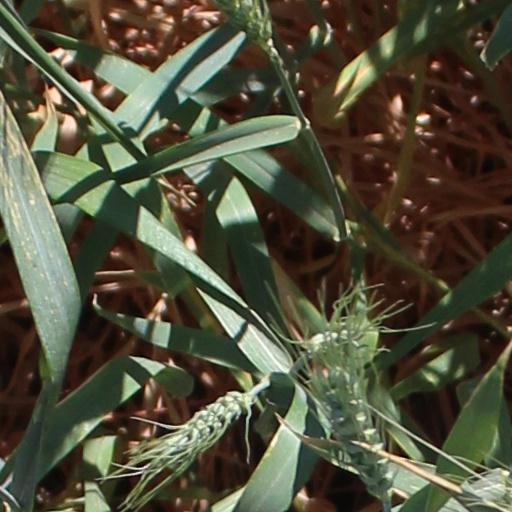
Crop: wheat